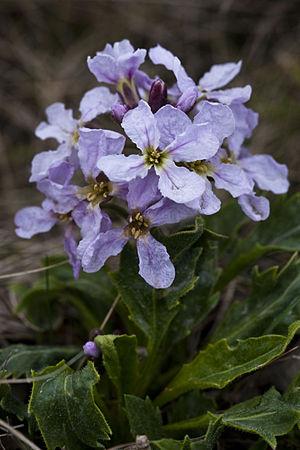
Parrya est un genre de spermatophytes à fleurs appartenant à la famille des brassicacées. Il possède 80 espèces.